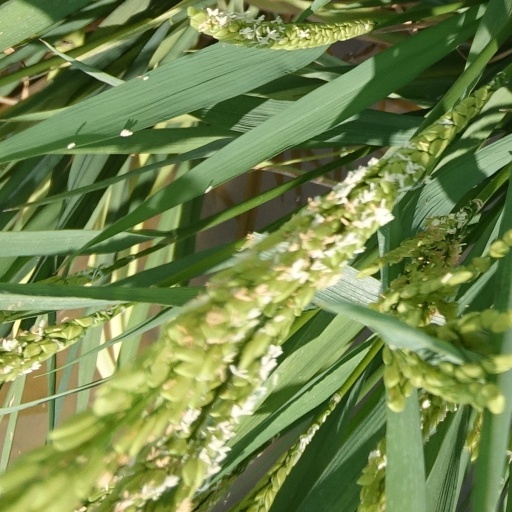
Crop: rice